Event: Nepal Earthquake
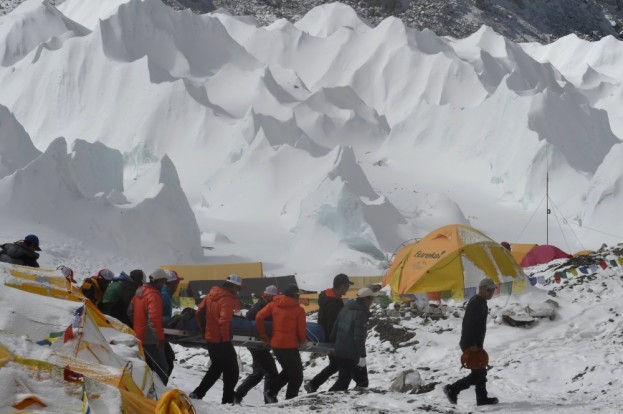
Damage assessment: damage